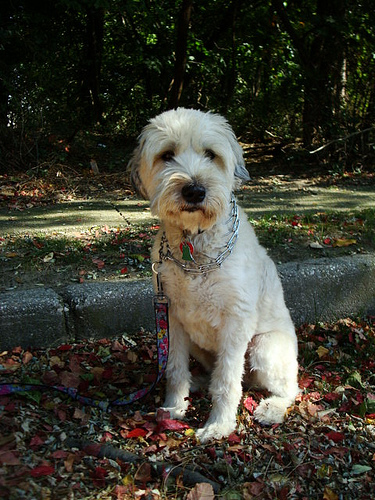
Breed: wheaten terrier